Tawny Little

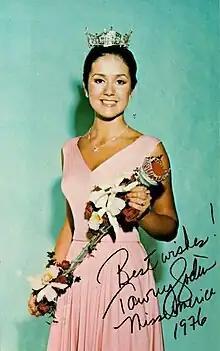
Godin as Miss America 1976

Godin was born in Portland, Maine. She was raised in Yonkers, New York and Toronto, Ontario, Canada. She became involved with the Miss New York pageant to raise tuition for Skidmore College but dropped out after she became Miss America. She later studied at the University of Southern California.